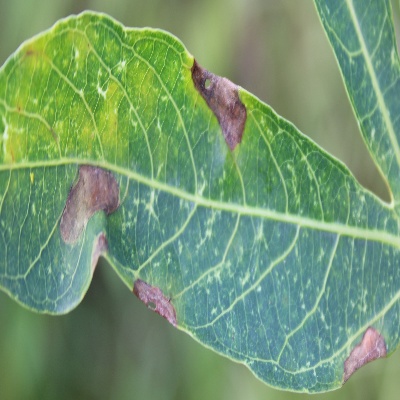
Crop: Cassava
Condition: bacterial blight